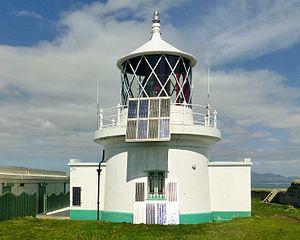
Le phare de Saint-Tudwal est un phare situé sur l'île ouest des Îles Saint-Tudwal, au bout de la péninsule de Llŷn au Pays de Galles qui marque lentrée de la Baie de Cardigan en mer d'Irlande.